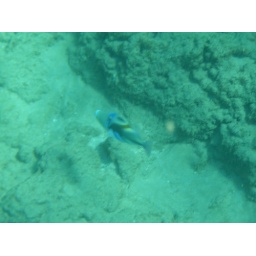
I was following this blue fish around while snorkeling. Used my new Optio W60 to take the photo.